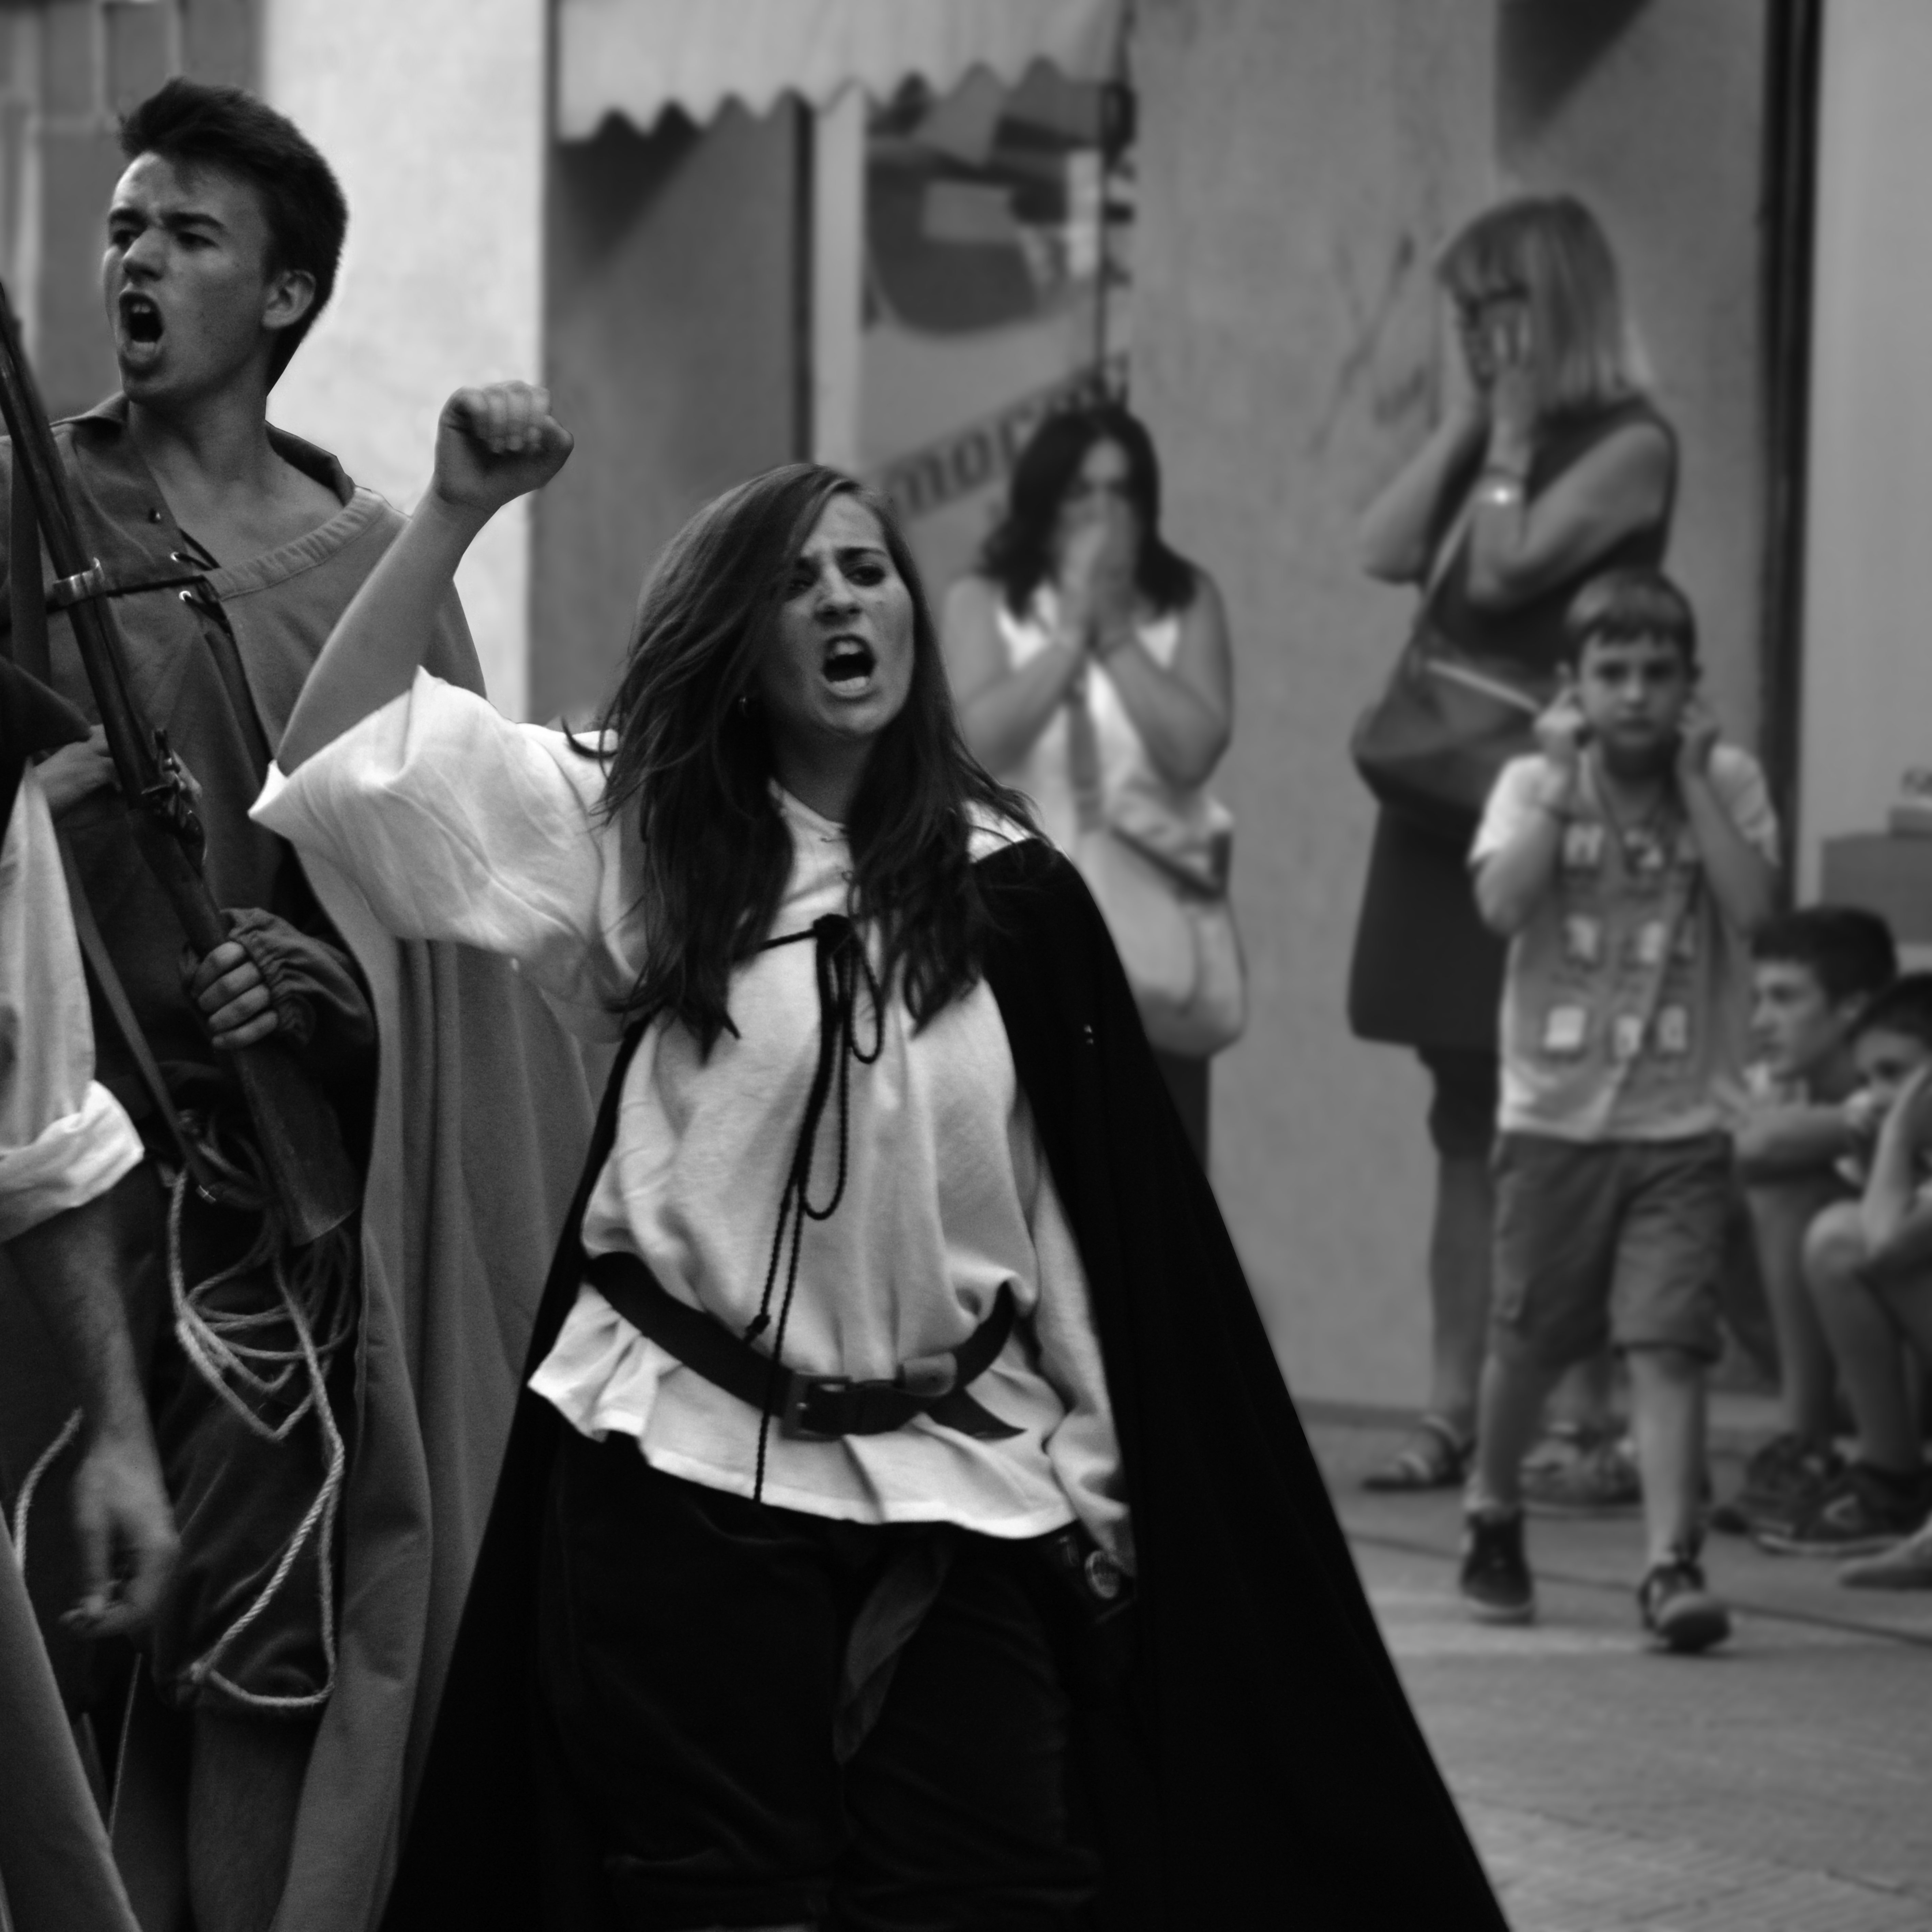
black and white, girl, street, nikon, black, monochrome, performance art, streetphotography, bw, blackandwhite, rue, calle, fille, mdchen, entertainment, strase, taradell, tocasons, blunderbuss, strada, carrer, ragazza, muchacha, noia, tromblon, espingole, trabuco, trabuc, monochrome photography